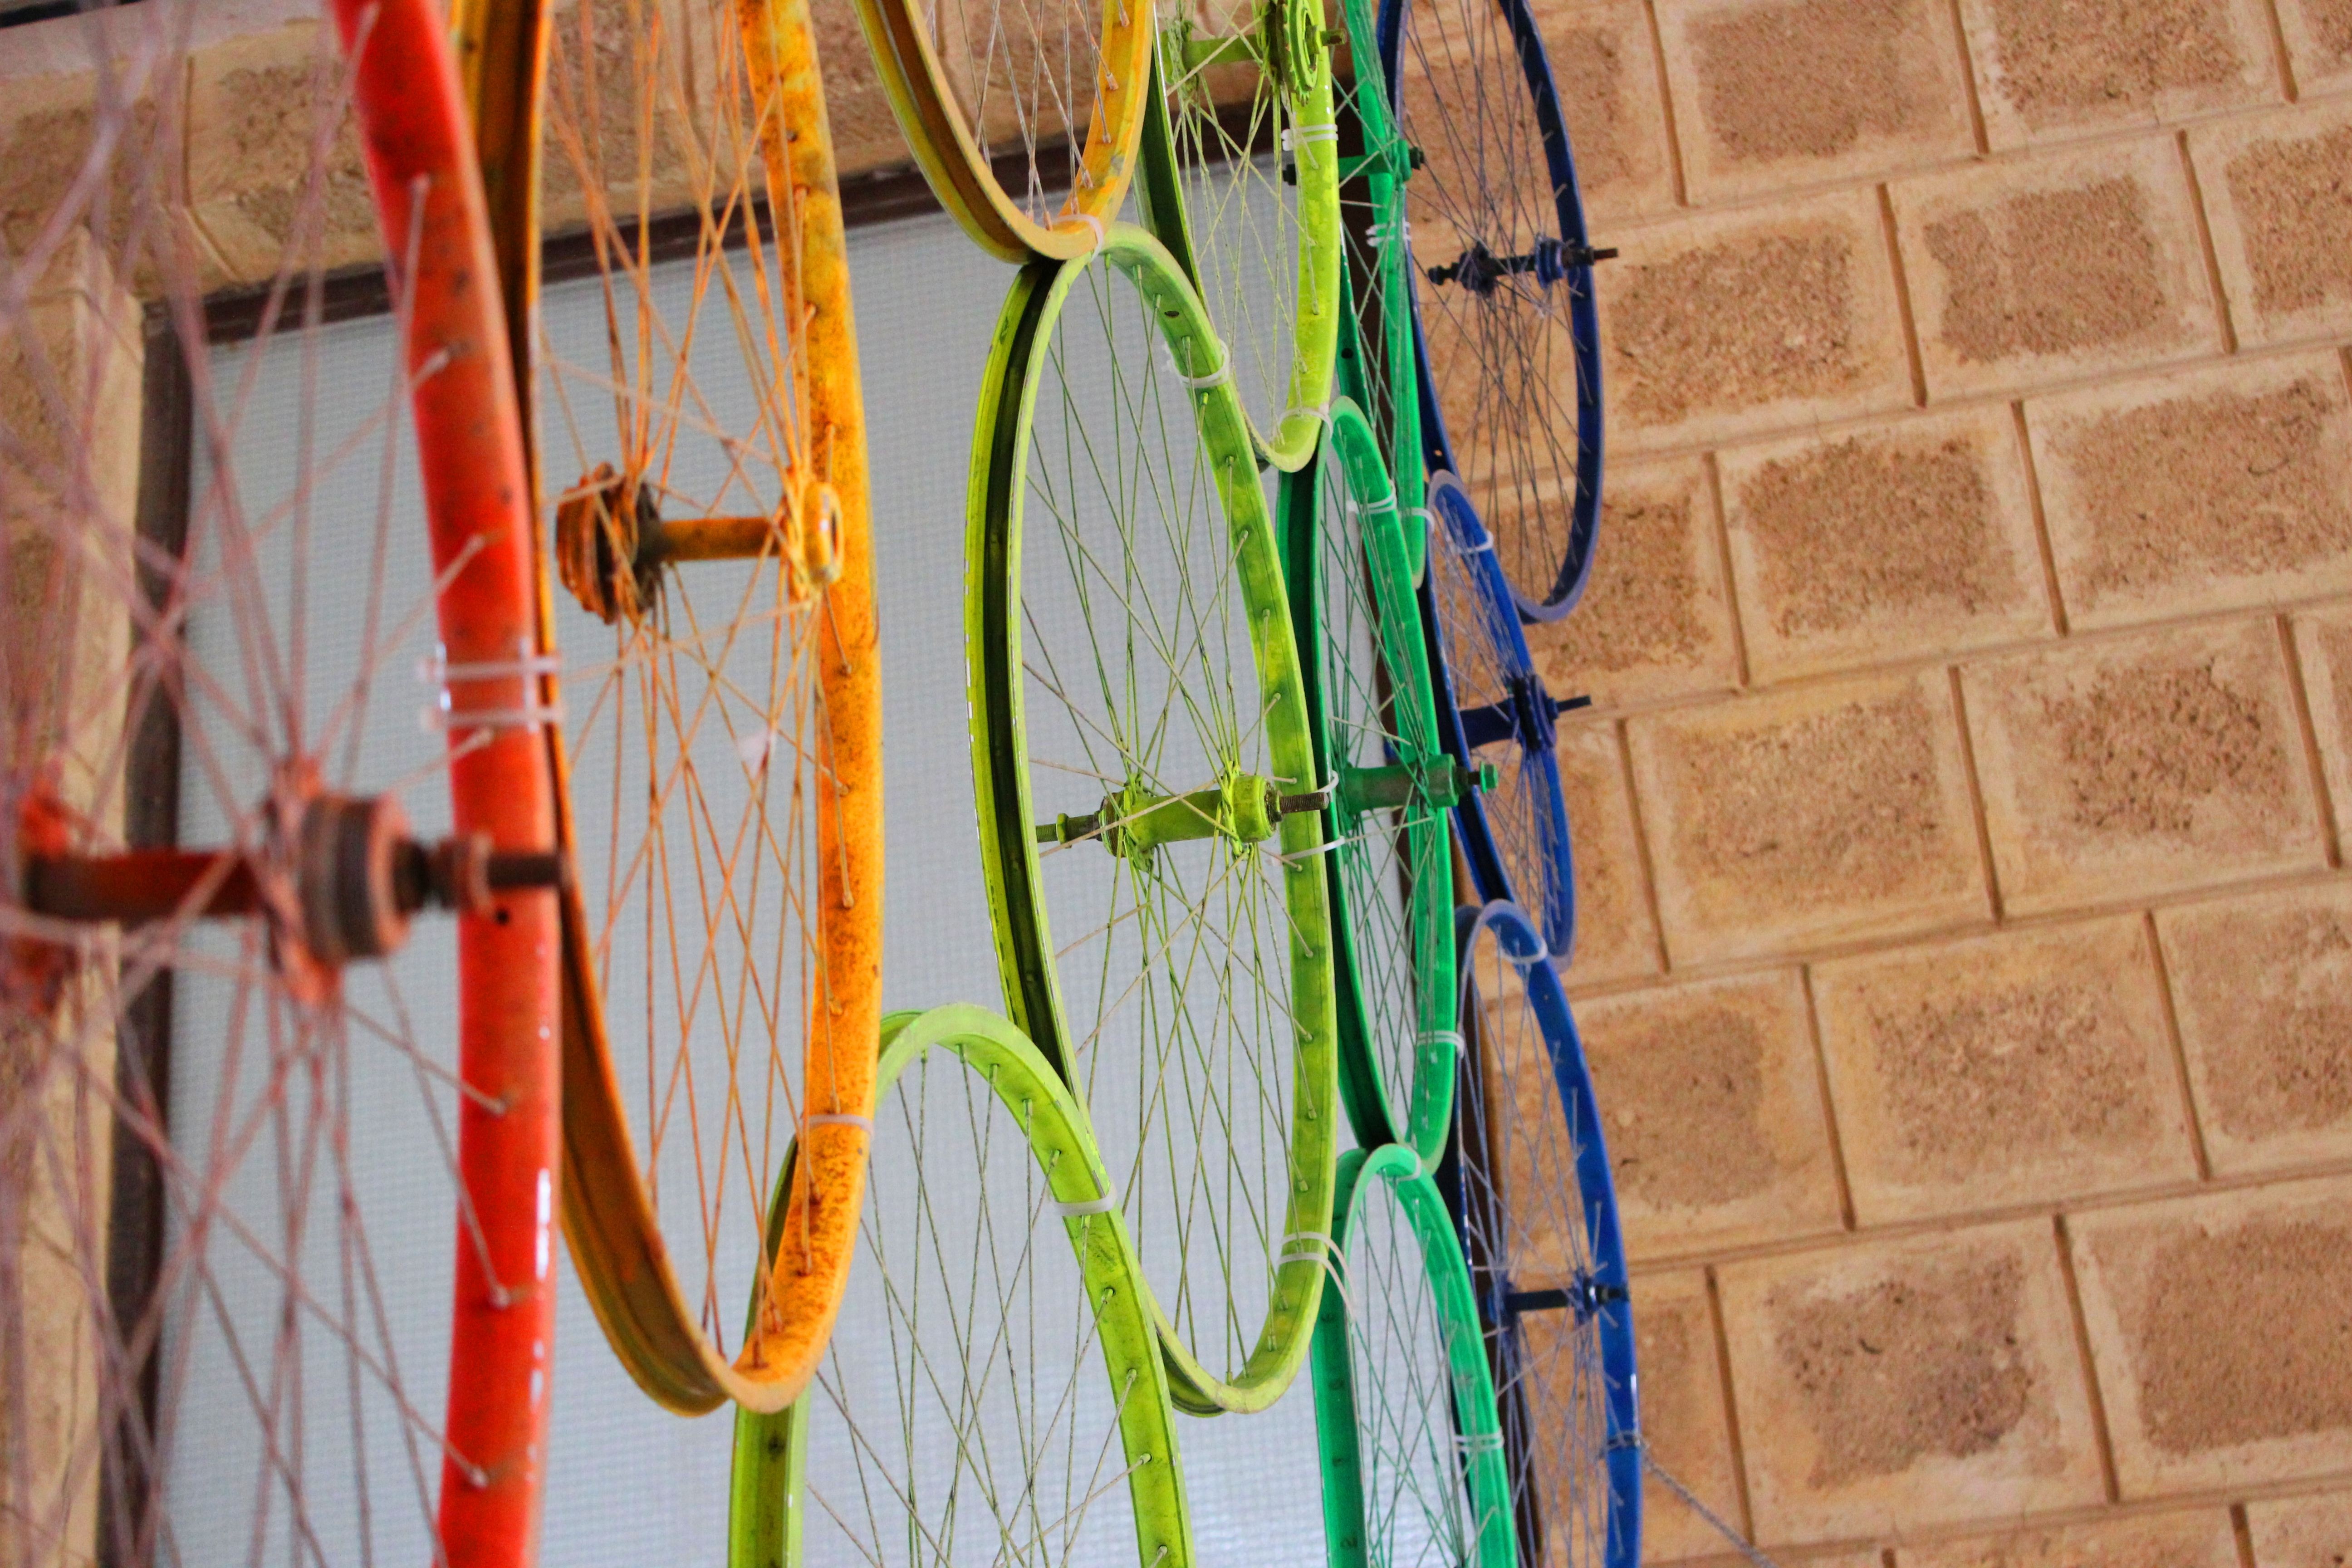
vintage, bicycle, wall, green, red, color, surfboard, blue, colorful, yellow, art, rainbow, colors, wheels, installation, contemporary art, electrical wiring, surfing equipment and supplies